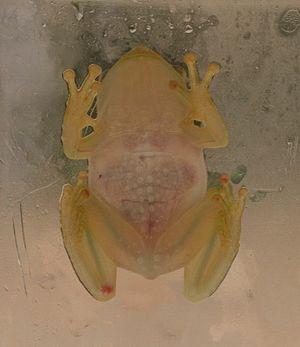
Phyllodytes luteolus est une espèce d'amphibiens de la famille des Hylidae.